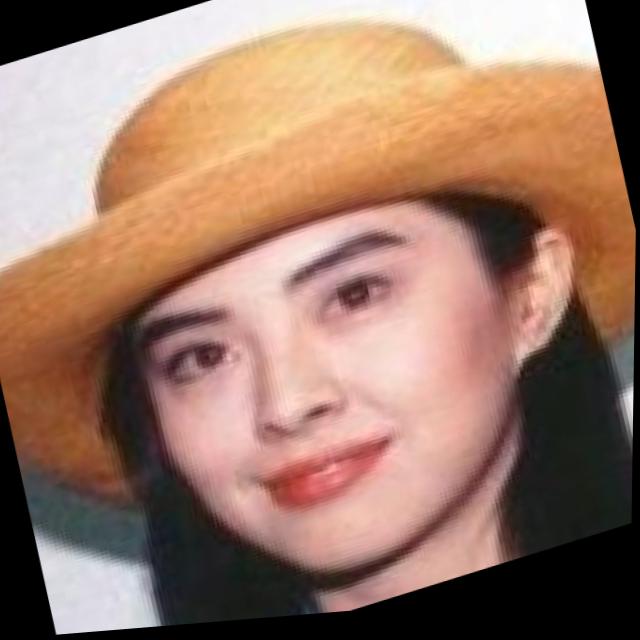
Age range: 21-44